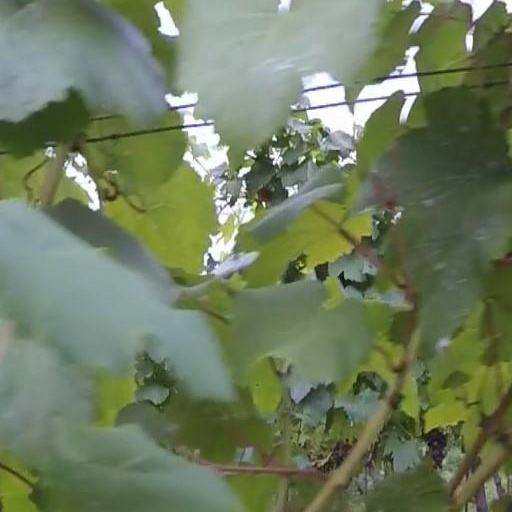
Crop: grape